Ascomycota

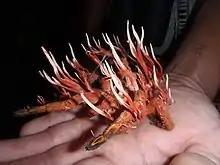
A member of the genus "Ophiocordyceps" which is parasitic on arthropods. Note the elongated stromata. Species unknown, perhaps "Ophiocordyceps caloceroides".

Most species grow as filamentous, microscopic structures called hyphae or as budding single cells (yeasts). Many interconnected hyphae form a thallus usually referred to as the mycelium, which—when visible to the naked eye (macroscopic)—is commonly called mold. During sexual reproduction, many Ascomycota typically produce large numbers of asci. The ascus is often contained in a multicellular, occasionally readily visible fruiting structure, the ascocarp (also called an "ascoma"). Ascocarps come in a very large variety of shapes: cup-shaped, club-shaped, potato-like, spongy, seed-like, oozing and pimple-like, coral-like, nit-like, golf-ball-shaped, perforated tennis ball-like, cushion-shaped, plated and feathered in miniature (Laboulbeniales), microscopic classic Greek shield-shaped, stalked or sessile. They can appear solitary or clustered. Their texture can likewise be very variable, including fleshy, like charcoal (carbonaceous), leathery, rubbery, gelatinous, slimy, powdery, or cob-web-like. Ascocarps come in multiple colors such as red, orange, yellow, brown, black, or, more rarely, green or blue. Some ascomyceous fungi, such as "Saccharomyces cerevisiae", grow as single-celled yeasts, which—during sexual reproduction—develop into an ascus, and do not form fruiting bodies.